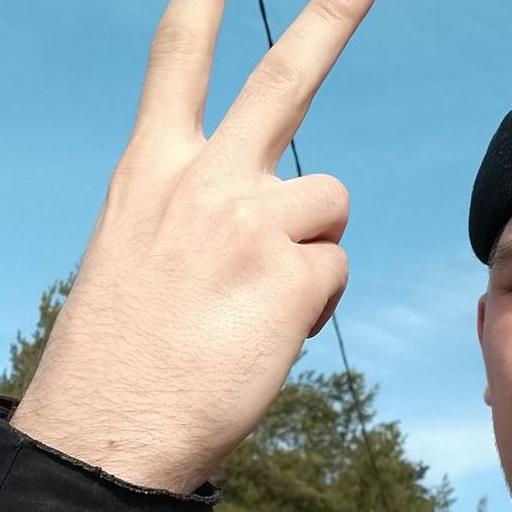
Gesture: peace_inverted